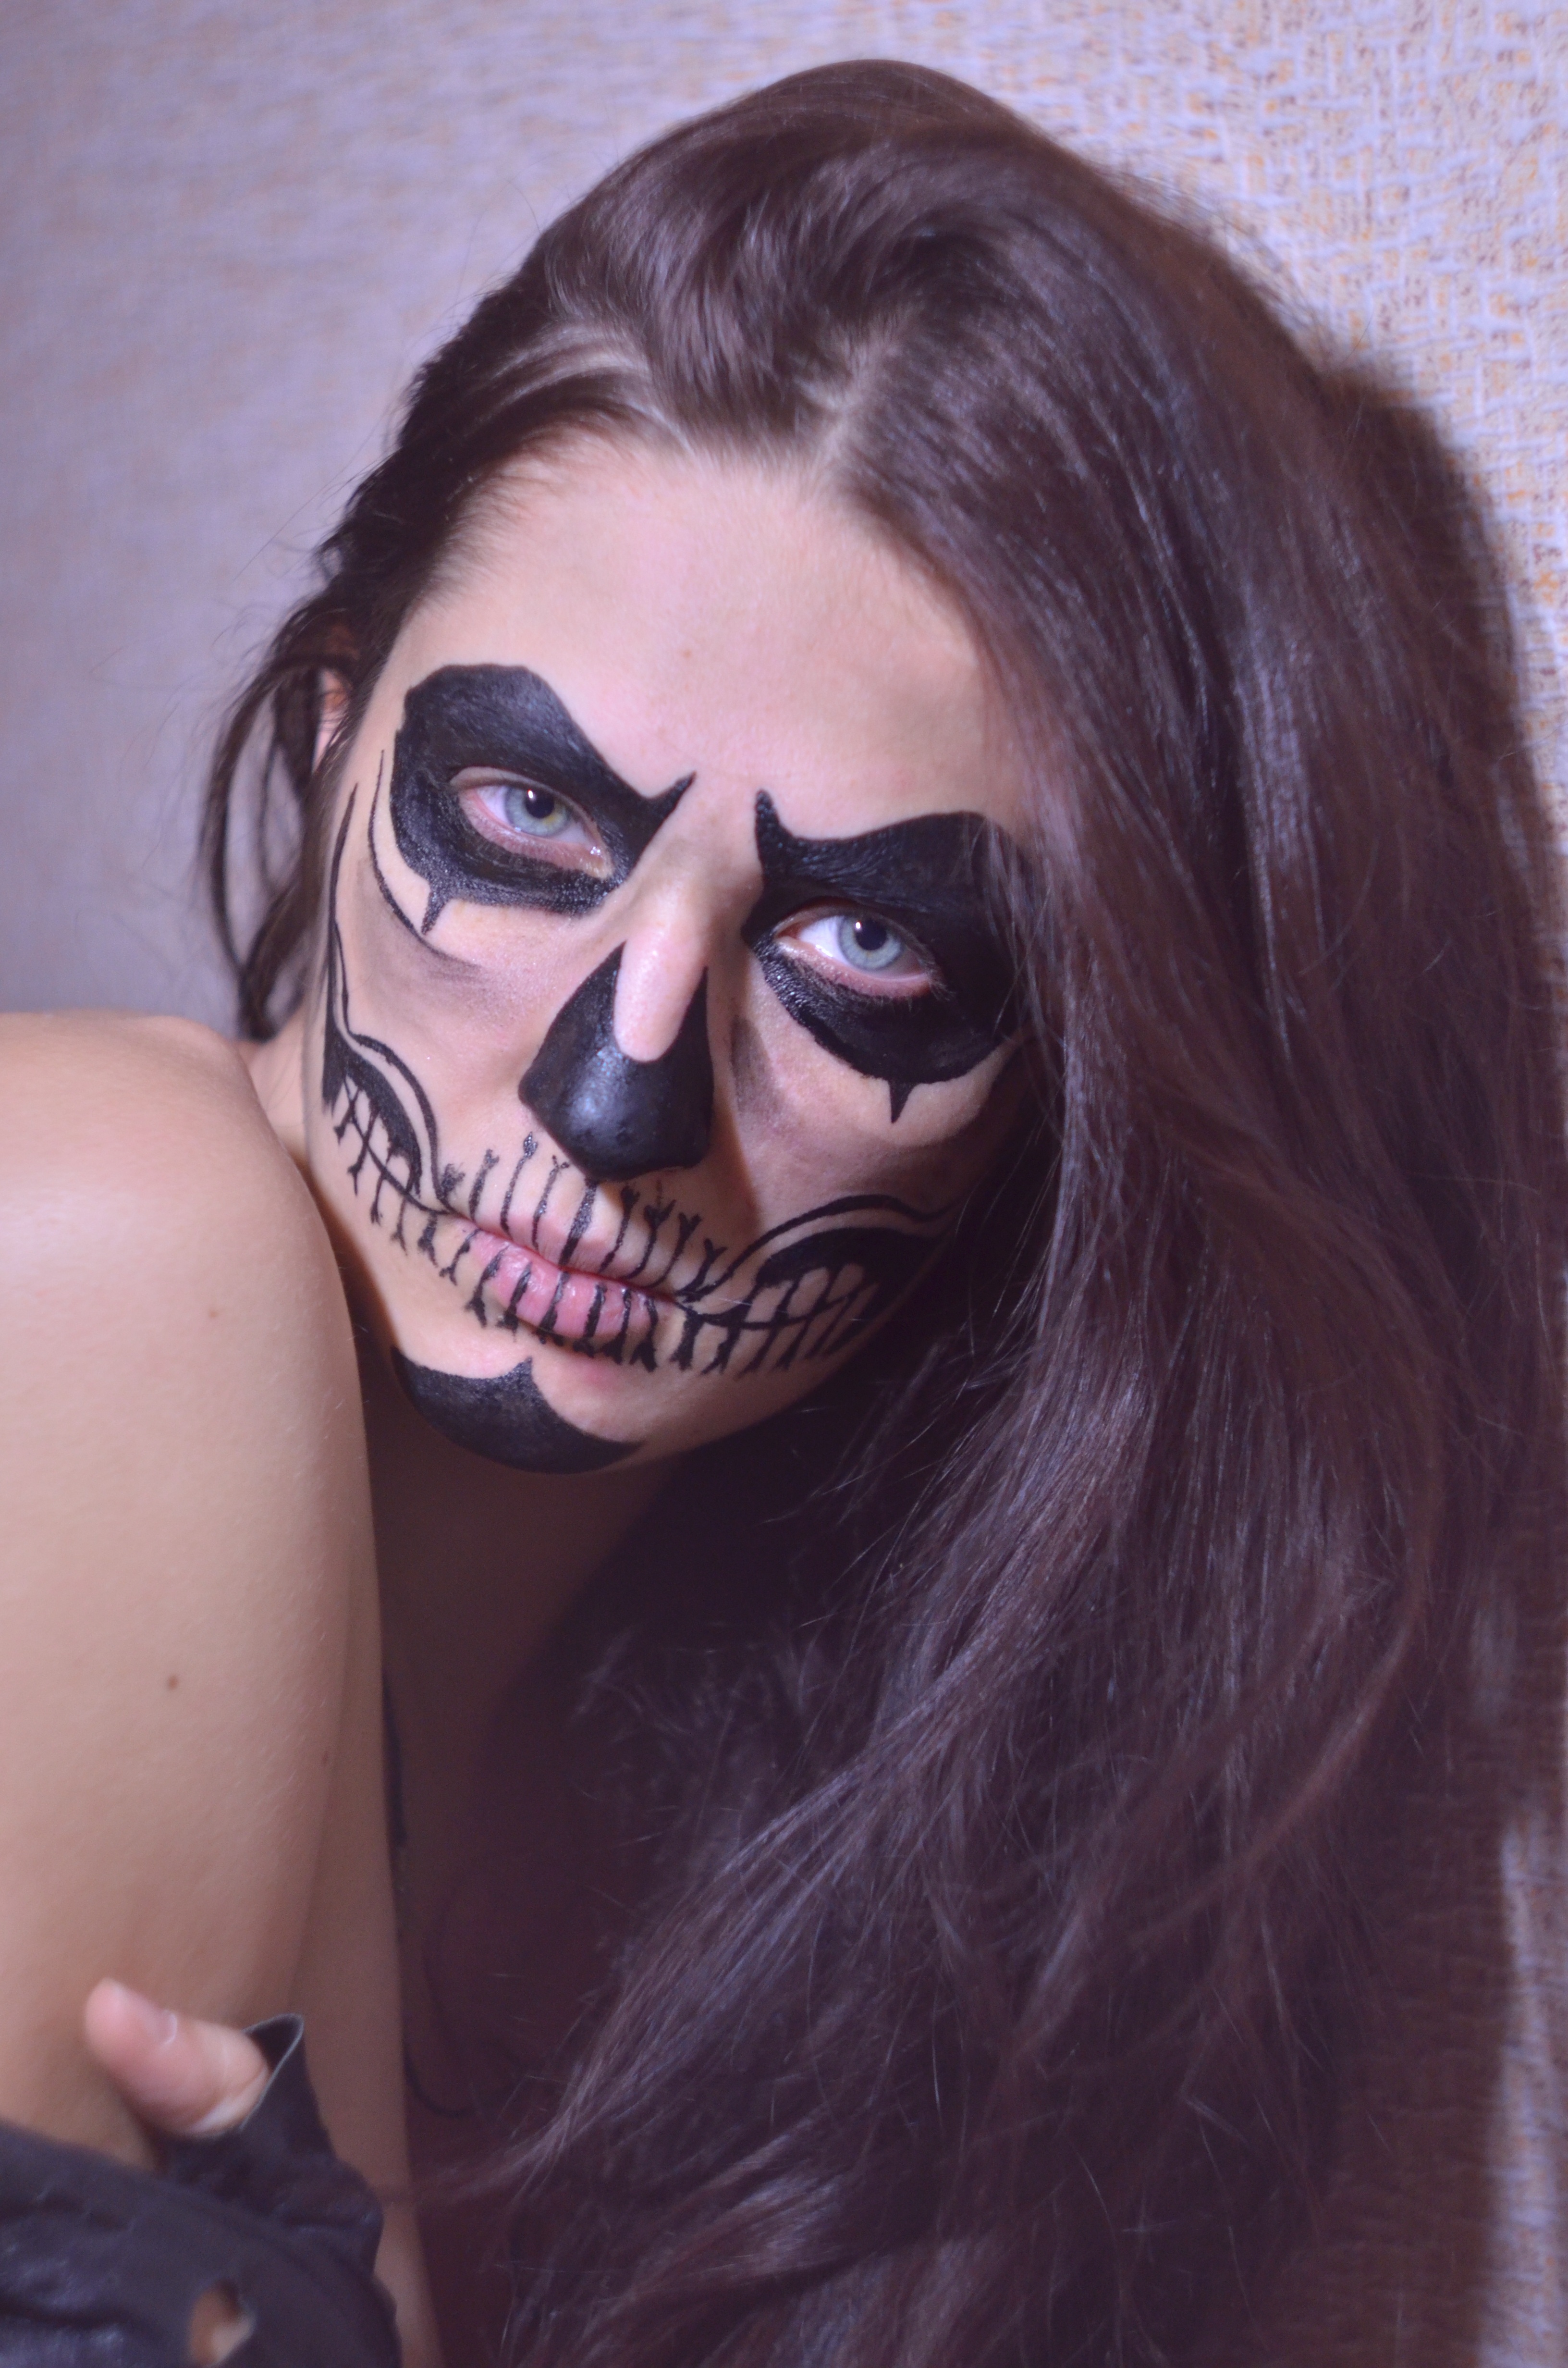
girl, hair, brunette, portrait, model, color, fashion, blue, clothing, black, lady, skull, facial expression, lip, hairstyle, smile, makeup, mouth, close up, human body, face, nose, eye, glasses, head, skin, beauty, organ, costume, emotion, photo shoot, brown hair, vision care, girl with gloves, drawing on the face